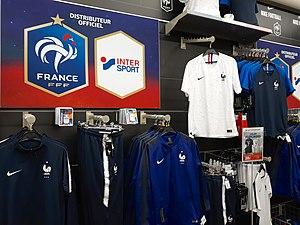
Cet article relate le parcours de l’équipe de France de football lors de la Coupe du monde de football de 2018 organisée en Russie du 14 juin au 15 juillet 2018, à l'issue de laquelle elle devient championne du monde pour la deuxième fois de son histoire.